Seafarers Hospital Society

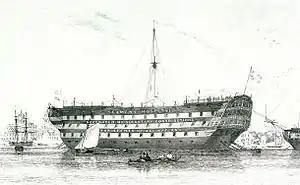
HMS Dreadnought, a lazaretto (quarantine ship) at Milford on Sea on the Hampshire coast from 1827, and second of the society's ships from 1831

It relocated twice to other ex-naval ships; 1831 to 1857 HMS "Dreadnought" and then 1857 to 1870 HMS "Caledonia" (renamed "Dreadnought"). In June 1866, the Admiralty lent to the society to enable them to treat cholera patients in London. Following the closure of the Royal Naval Hospital at the site of the Royal Greenwich Hospital in 1869, the society was granted the lease in 1870 and on transferring became known as the Dreadnought Seamen's Hospital, after its last floating home. Thus the Greenwich Hospital switched from the care of ex-members of the Royal Navy to those of the Merchant Navy. Meanwhile, the "Dreadnought" remained in use as isolation accommodation until 1872.